Hebo

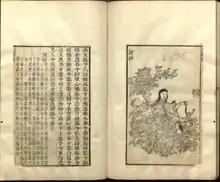
Hebo as depicted by Xiao Yuncong in the "Lisao", imprint of 1645

Hebo is the god of the Yellow River, one of the world's major rivers with close association to Chinese culture. Reflecting the personification of the Yellow River, Hebo has been regarded as benevolent, but also greedy, unpredictable, and dangerously destructive.